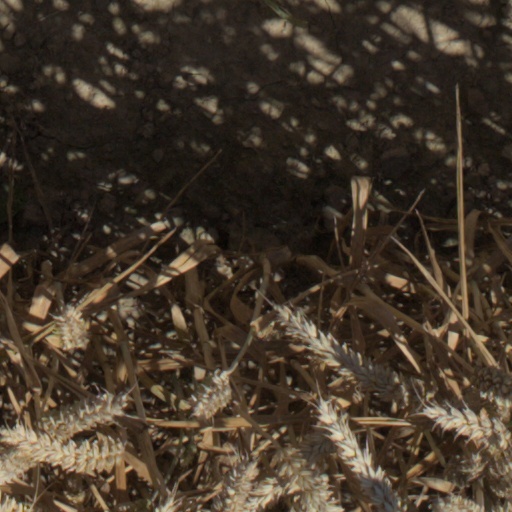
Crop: wheat